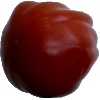
Label: Tomato Heart 1